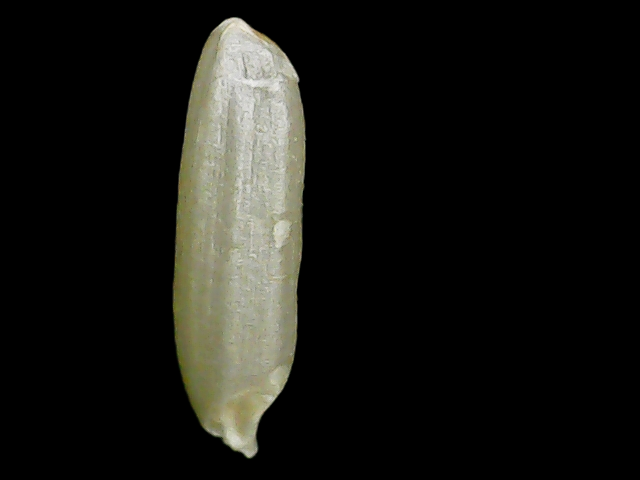
Rice variety: Binadhan26